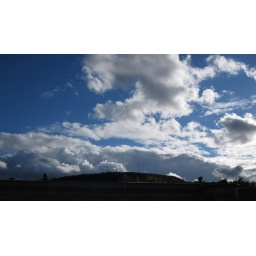
epic clouds over the mountain